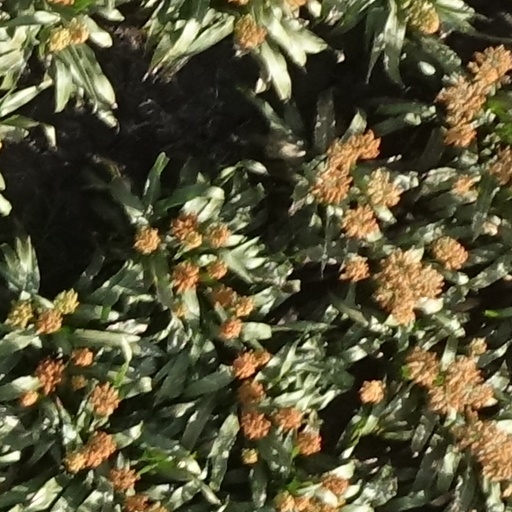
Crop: sorghum